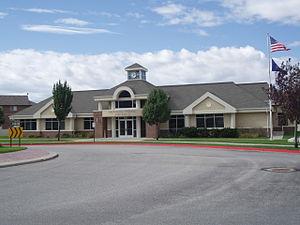
Washington Terrace est une municipalité américaine située dans le comté de Weber en Utah. Lors du recensement de 2010, sa population est de 9 067 habitants.